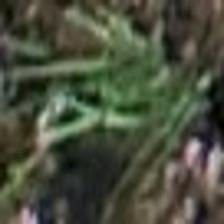
Label: clustered